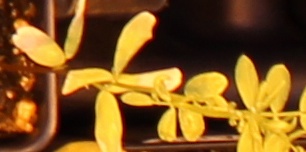
Label: Lentil